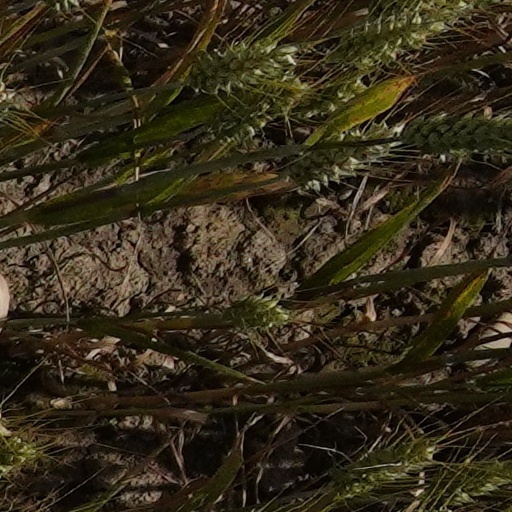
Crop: wheat